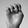
ASL letter: E